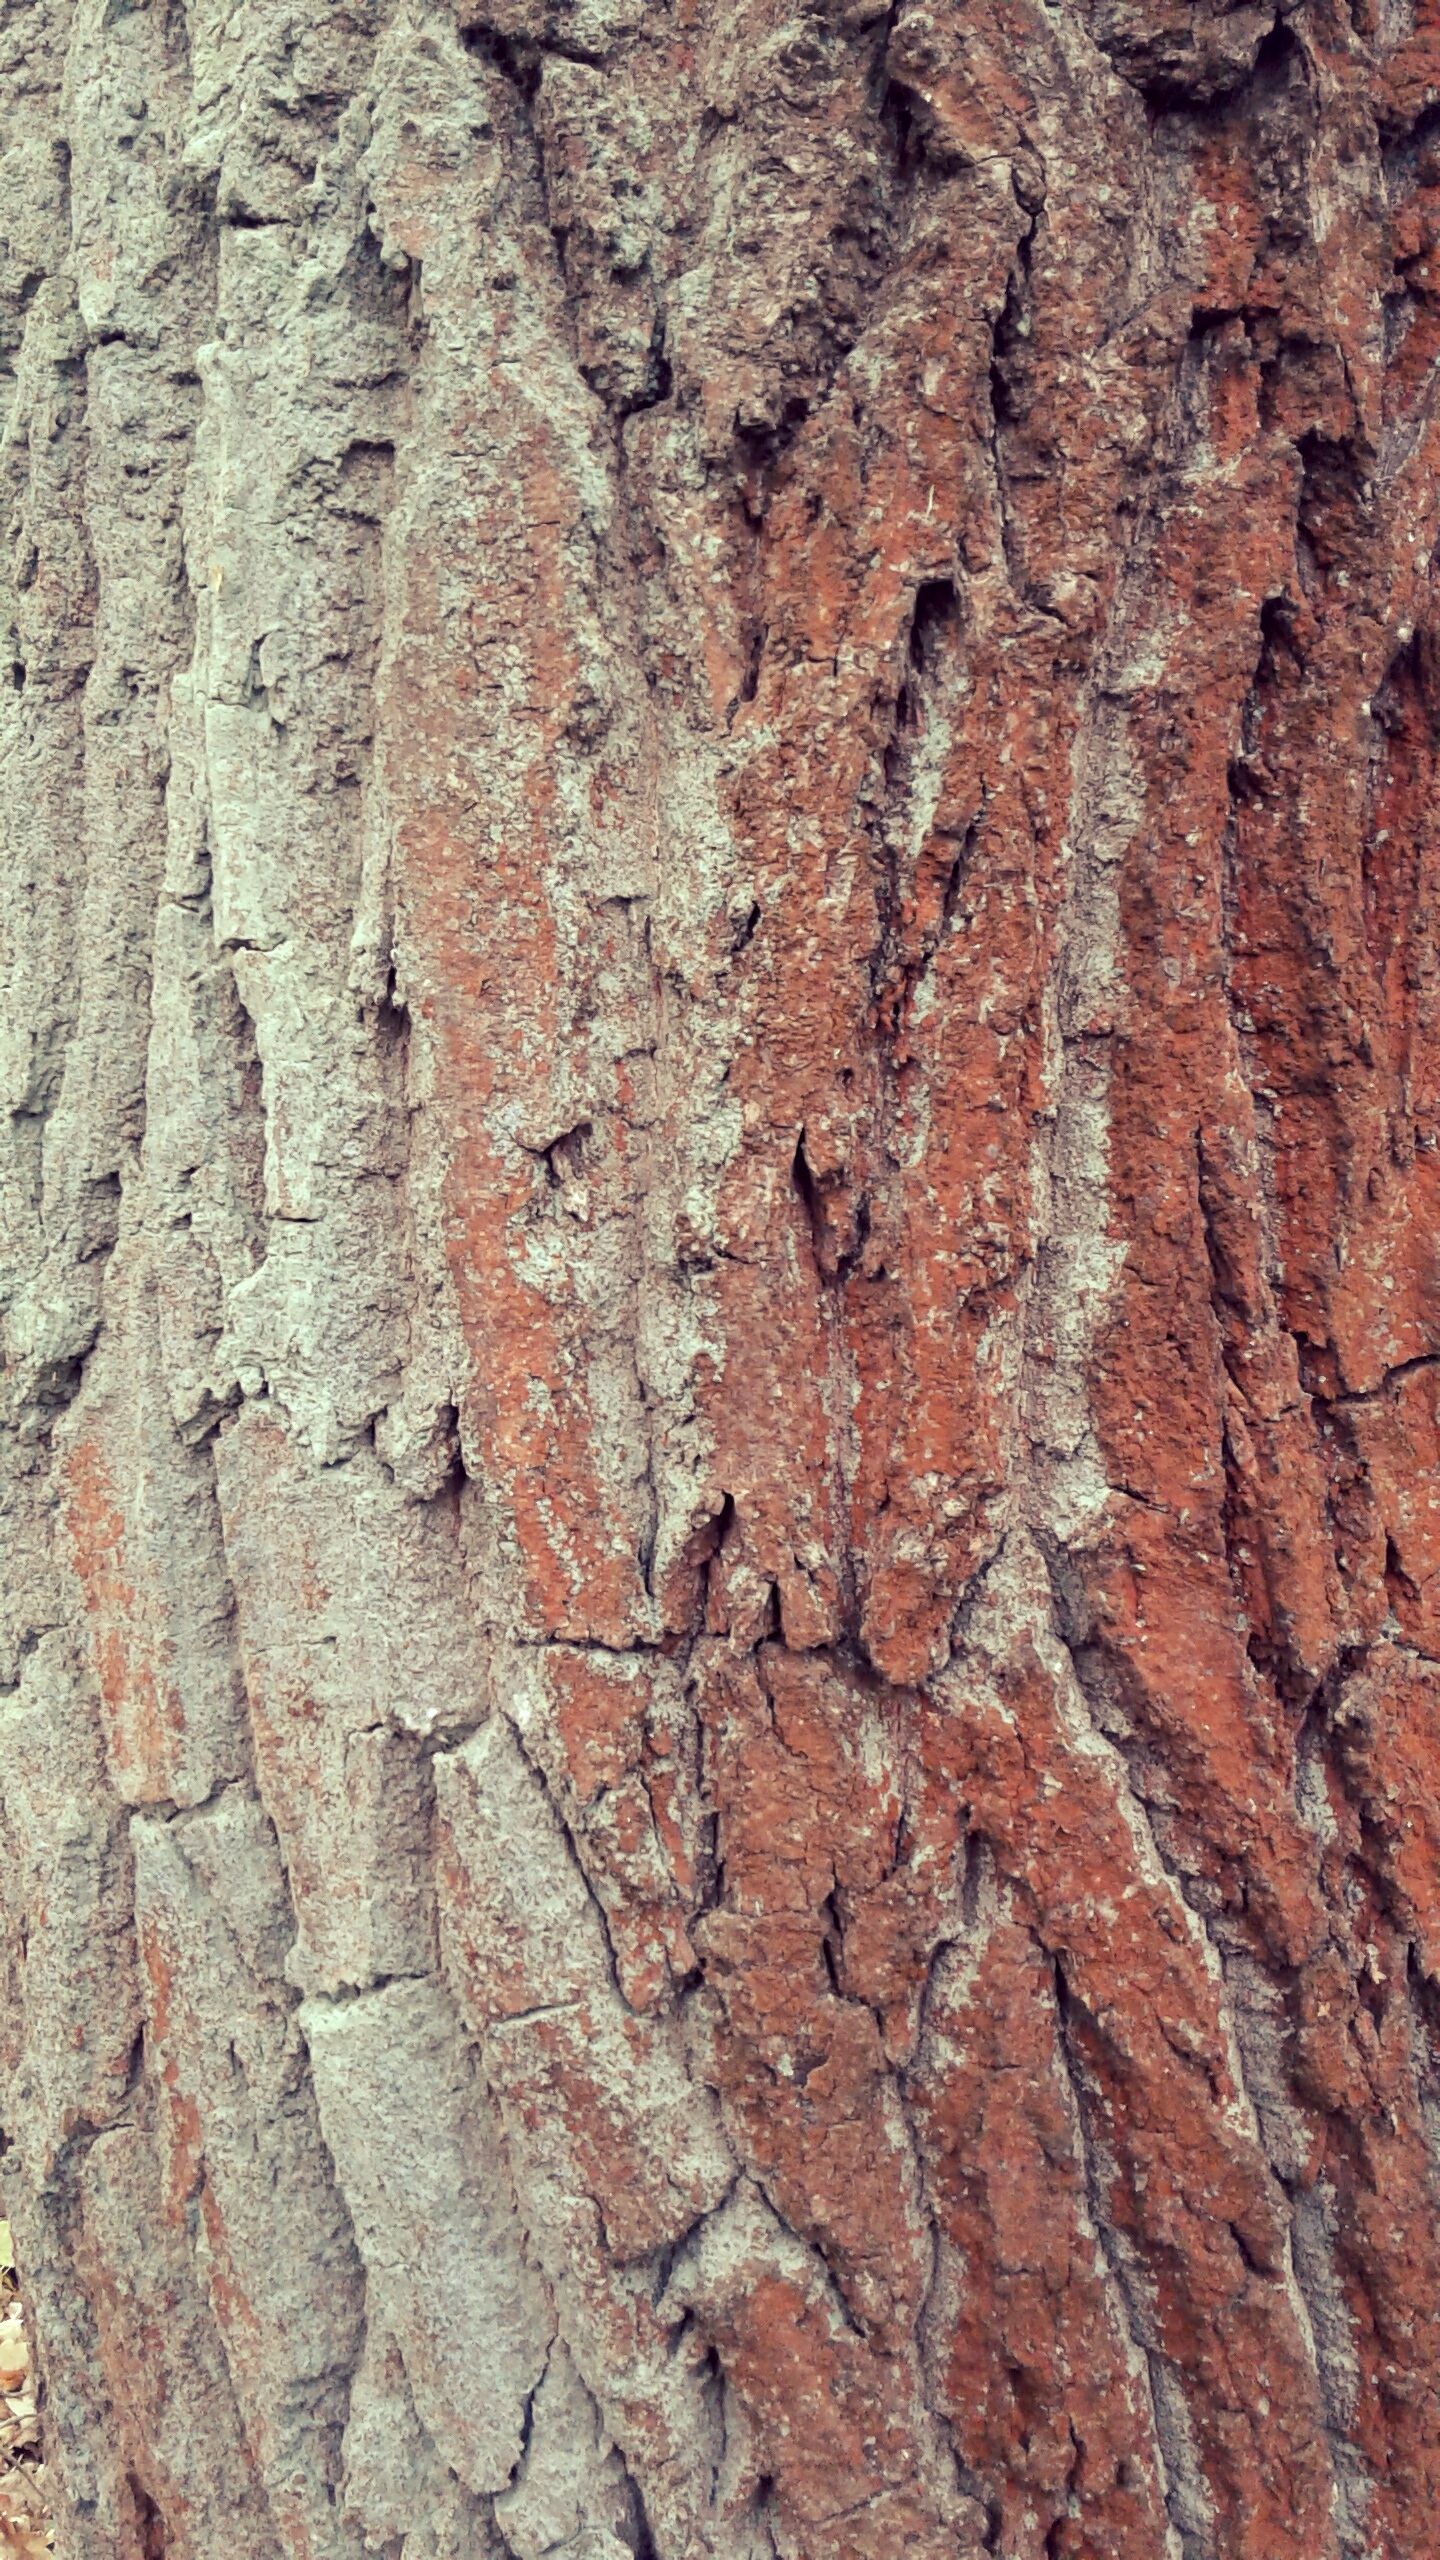
tree, nature, forest, rock, branch, plant, wood, texture, leaf, trunk, moss, soil, closeup, terrain, lichen, geology, living nature, flowering plant, plant stem, woody plant, land plant